Emperor Taizong of Tang

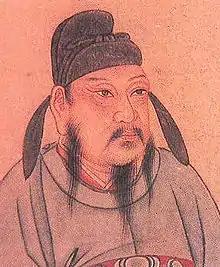
Portrait painting of Emperor Gaozu of Tang, father of Li Shimin

The first thing that Li Shimin had to deal with was another incursion by Xue Ju, as Xue attacked Jing Prefecture (roughly modern Pingliang, Gansu) and Emperor Gaozu sent Li Shimin to resist Xue. Li Shimin established his defenses and refused to engage Xue to try to wear Xue Ju out, but at that time, he was afflicted with malaria, and he let his assistants Liu Wenjing and Yin Kaishan take command, ordering them not to engage Xue Ju. Liu and Yin, however, did not take Xue Ju seriously, and Xue Ju ambushed them at Qianshui Plain (in modern Xianyang), crushing Tang forces and inflicting 50–60% casualties. Li Shimin was forced to withdraw back to Chang'an, and Liu and Yin were removed from their posts. (This would be Li Shimin's only defeat recorded in historical records until the Goguryeo campaign of 645.) Xue Ju, in light of his victory, was ready to launch an assault on Chang'an itself, under Hao Yuan's advice, but suddenly died of an illness in fall 618 and was succeeded by Xue Rengao. Emperor Gaozu then sent Li Shimin against Xue Rengao. Three months after Xue Rengao took the throne, Li Shimin engaged him, and after a fierce battle between Li Shimin and Xue Rengao's major general Zong Luohou, Li Shimin crushed Zong's forces, and then attacked Xue Rengao. Xue Rengao was forced to withdraw into the city of Gaozhi (in modern Xianyang as well), and once he did, his soldiers began surrendering to Li Shimin en masse. Xue Rengao was himself forced to surrender. Li Shimin had him delivered to Chang'an, where he was executed. Around new year 619, Emperor Gaozu made Li Shimin "Taiwei" (one of the Three Excellencies) and put him in charge of Tang operations east of the Tong Pass.